Dicksonia antarctica

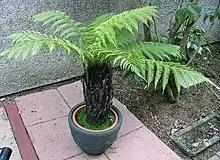
A potted plant: the trunk is 60 cm high

"Dicksonia antarctica" grows best in areas of rainfall of over 1,000 mm per year but in lower rainfall areas does well in moist gullies. It is tolerant of fire and re-shoots readily after re-location. It can provide habitat for epiphytes and also provides shelter for more delicate fern species to flourish underneath.